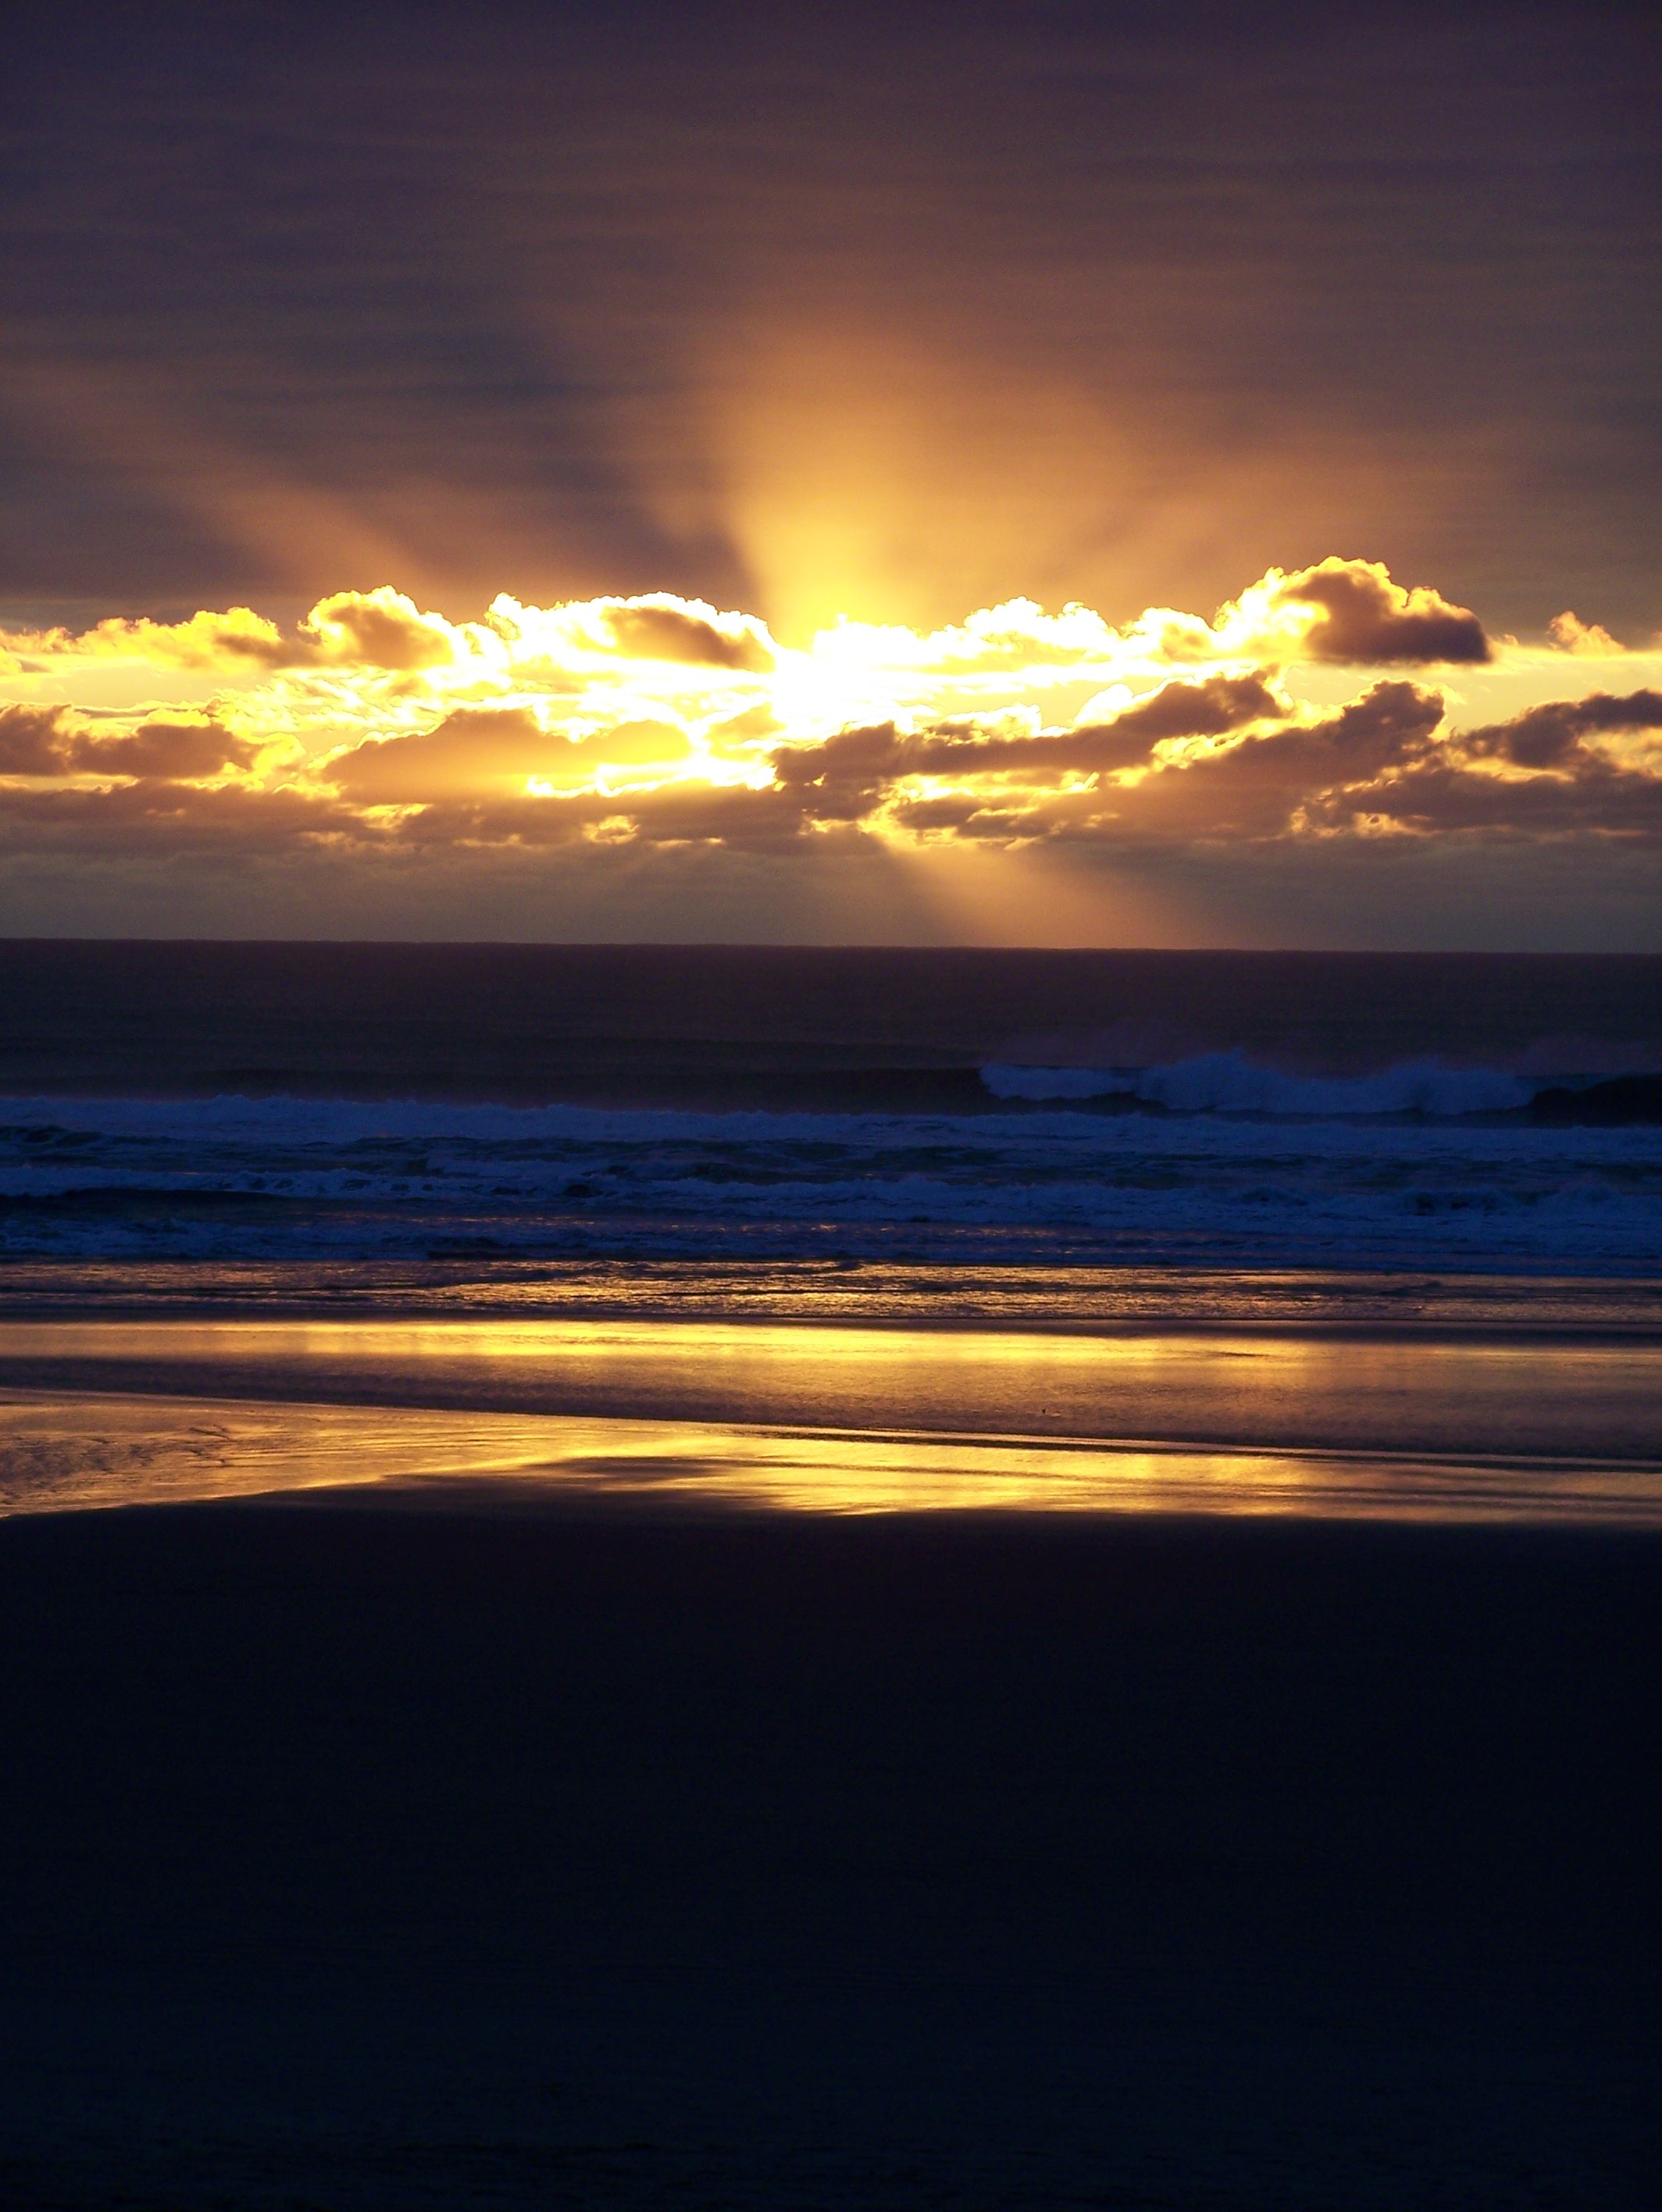
beach, sea, coast, ocean, horizon, cloud, sky, sun, sunrise, sunset, sunlight, morning, wave, dawn, atmosphere, dusk, evening, reflection, afterglow, oregon coast, wind wave, red sky at morning